Kanchan Chandra

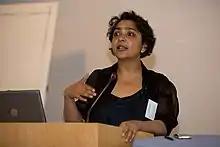

Kanchan Chandra (born 20 January 1971) is a political scientist who is currently Professor of Politics at New York University. She has made significant research contributions on a range of subjects in political science including comparative ethnic politics, constructivism, democratic theory, intrastate conflict, patronage and clientelism, and South Asian politics.